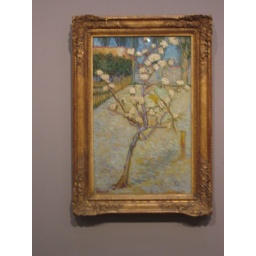
Vincent van Gogh 1888 Small pear tree in blossom